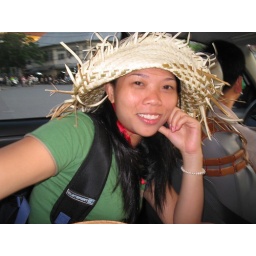
Uyen in her straw beach hat in the taxi.